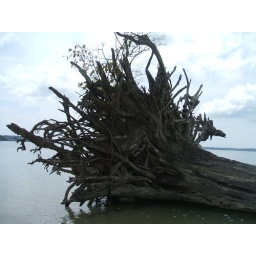
wandoor beach was destroyed by the tsnami and there were lots and lots of trees like this there